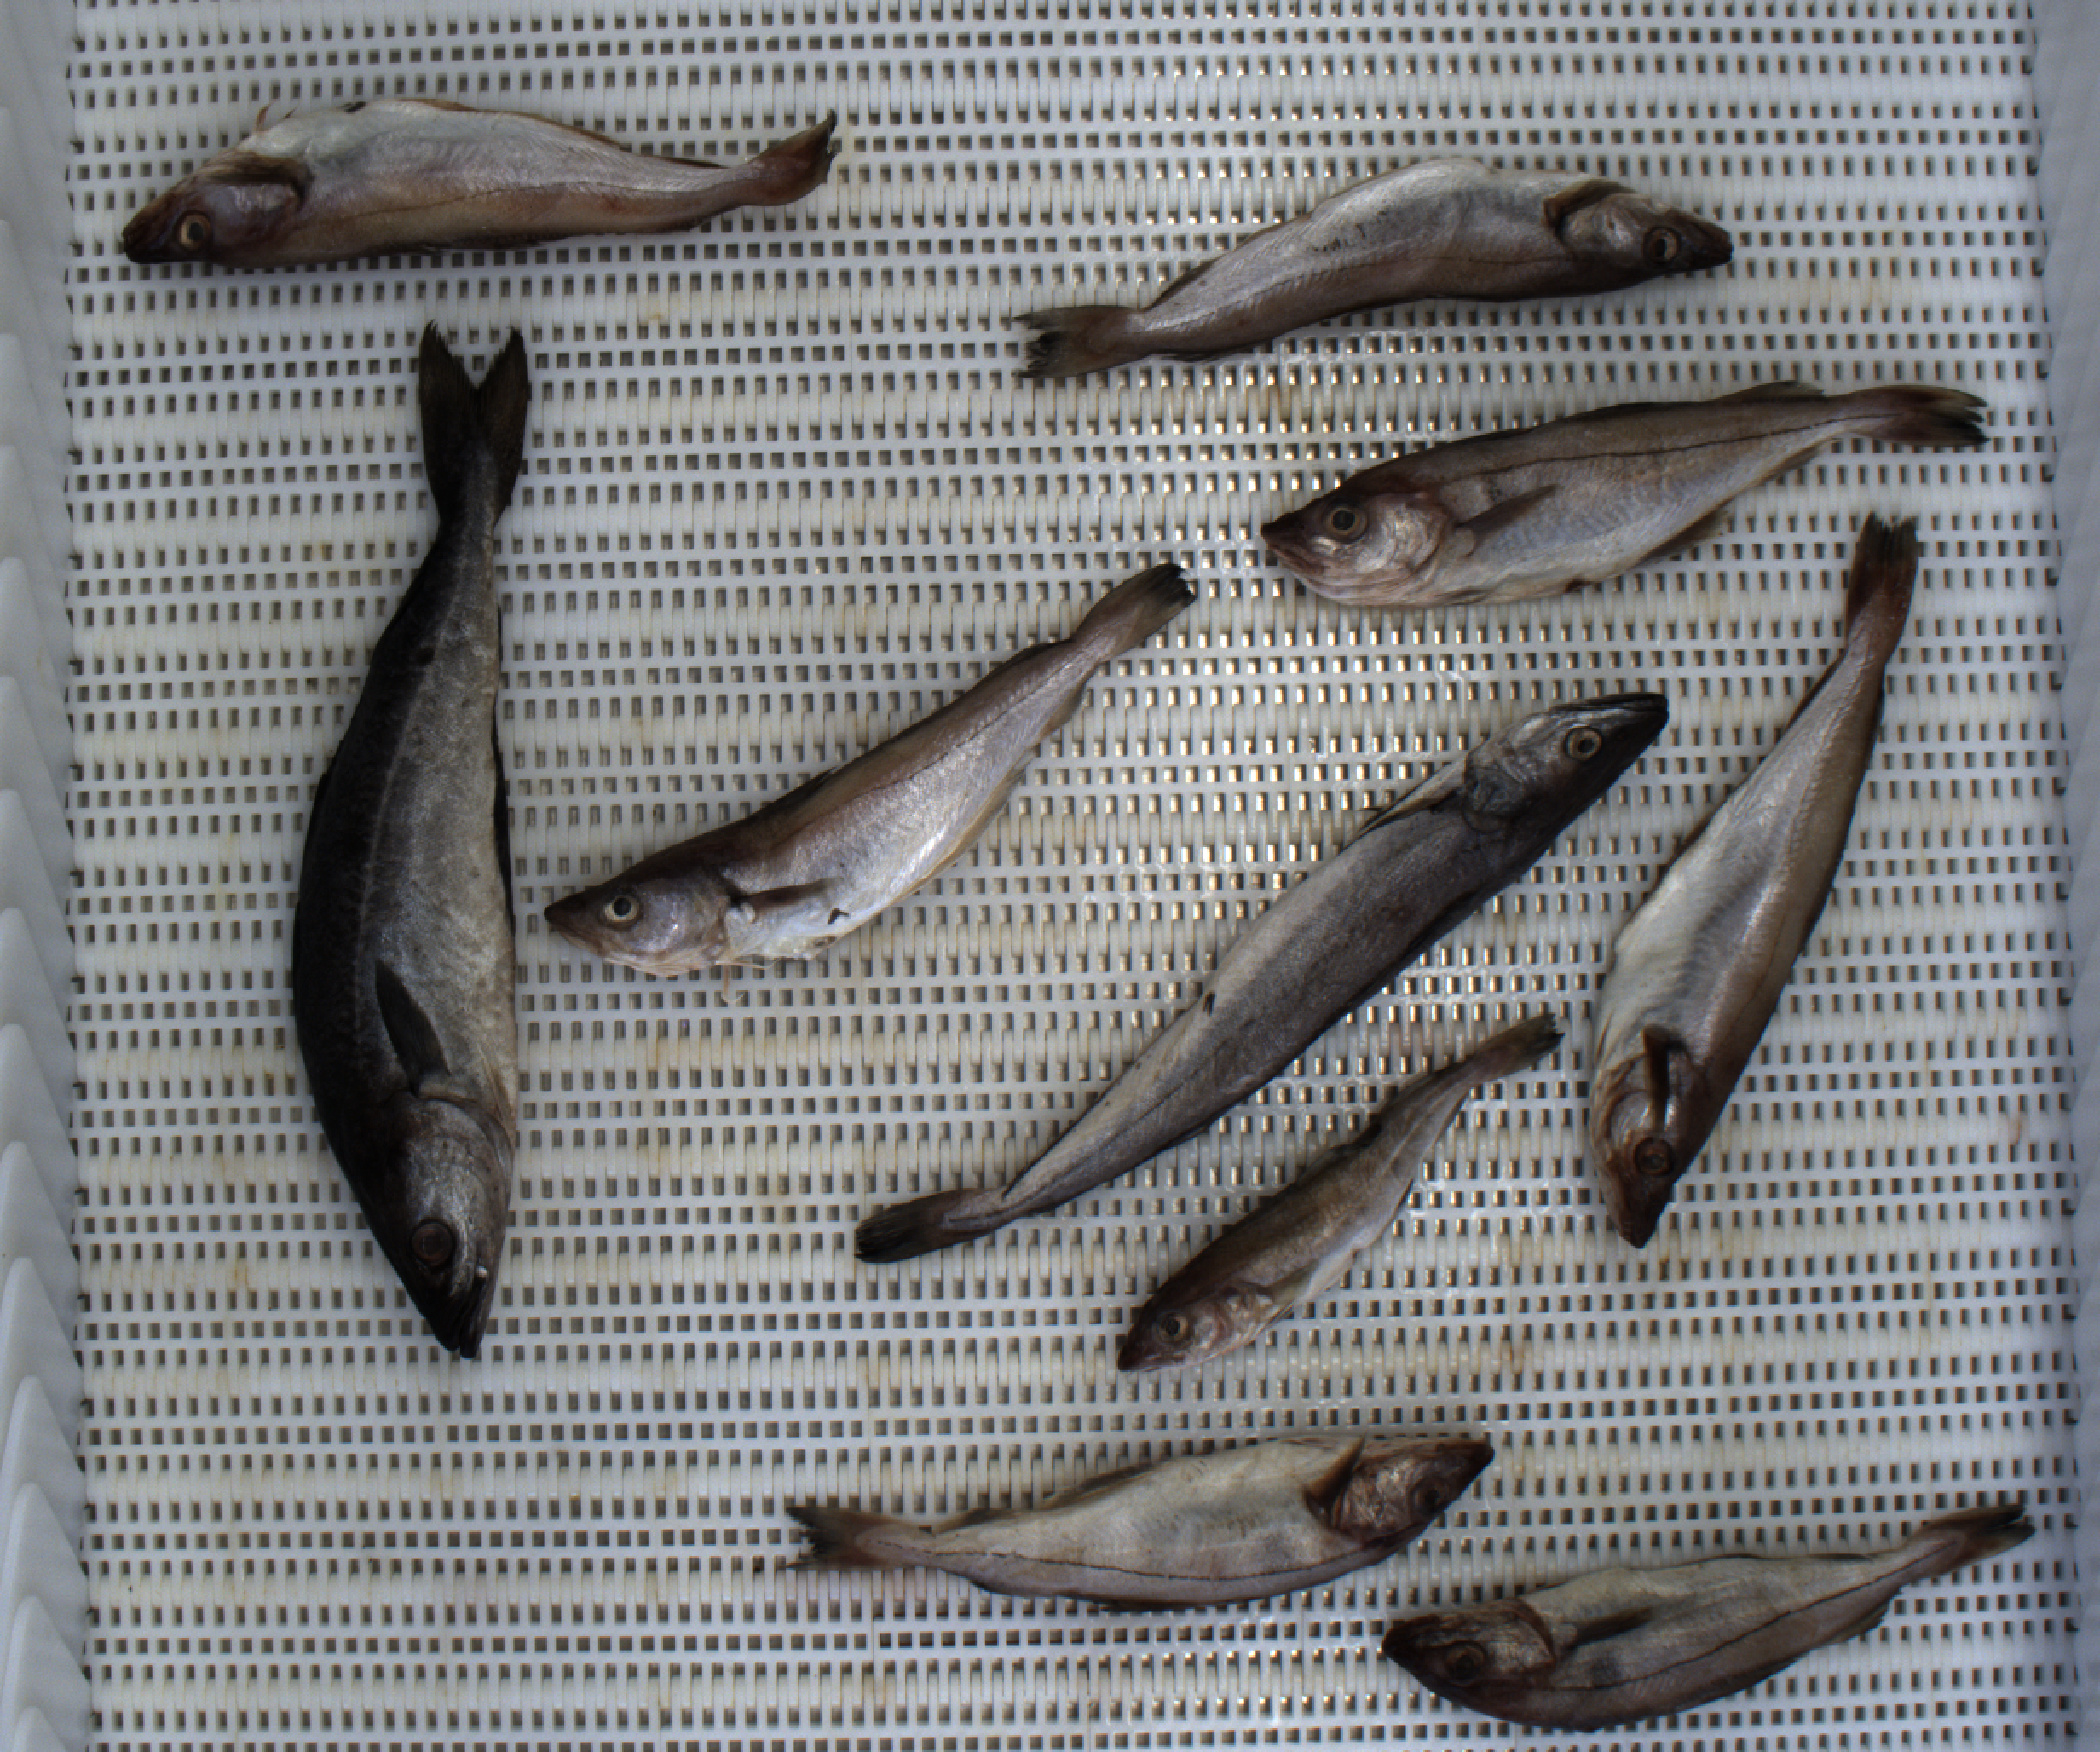
Total fish: 10
Cod: 1
Haddock: 3
Whiting: 4
Hake: 1
Horse mackerel: 0
Saithe: 1
Other: 0